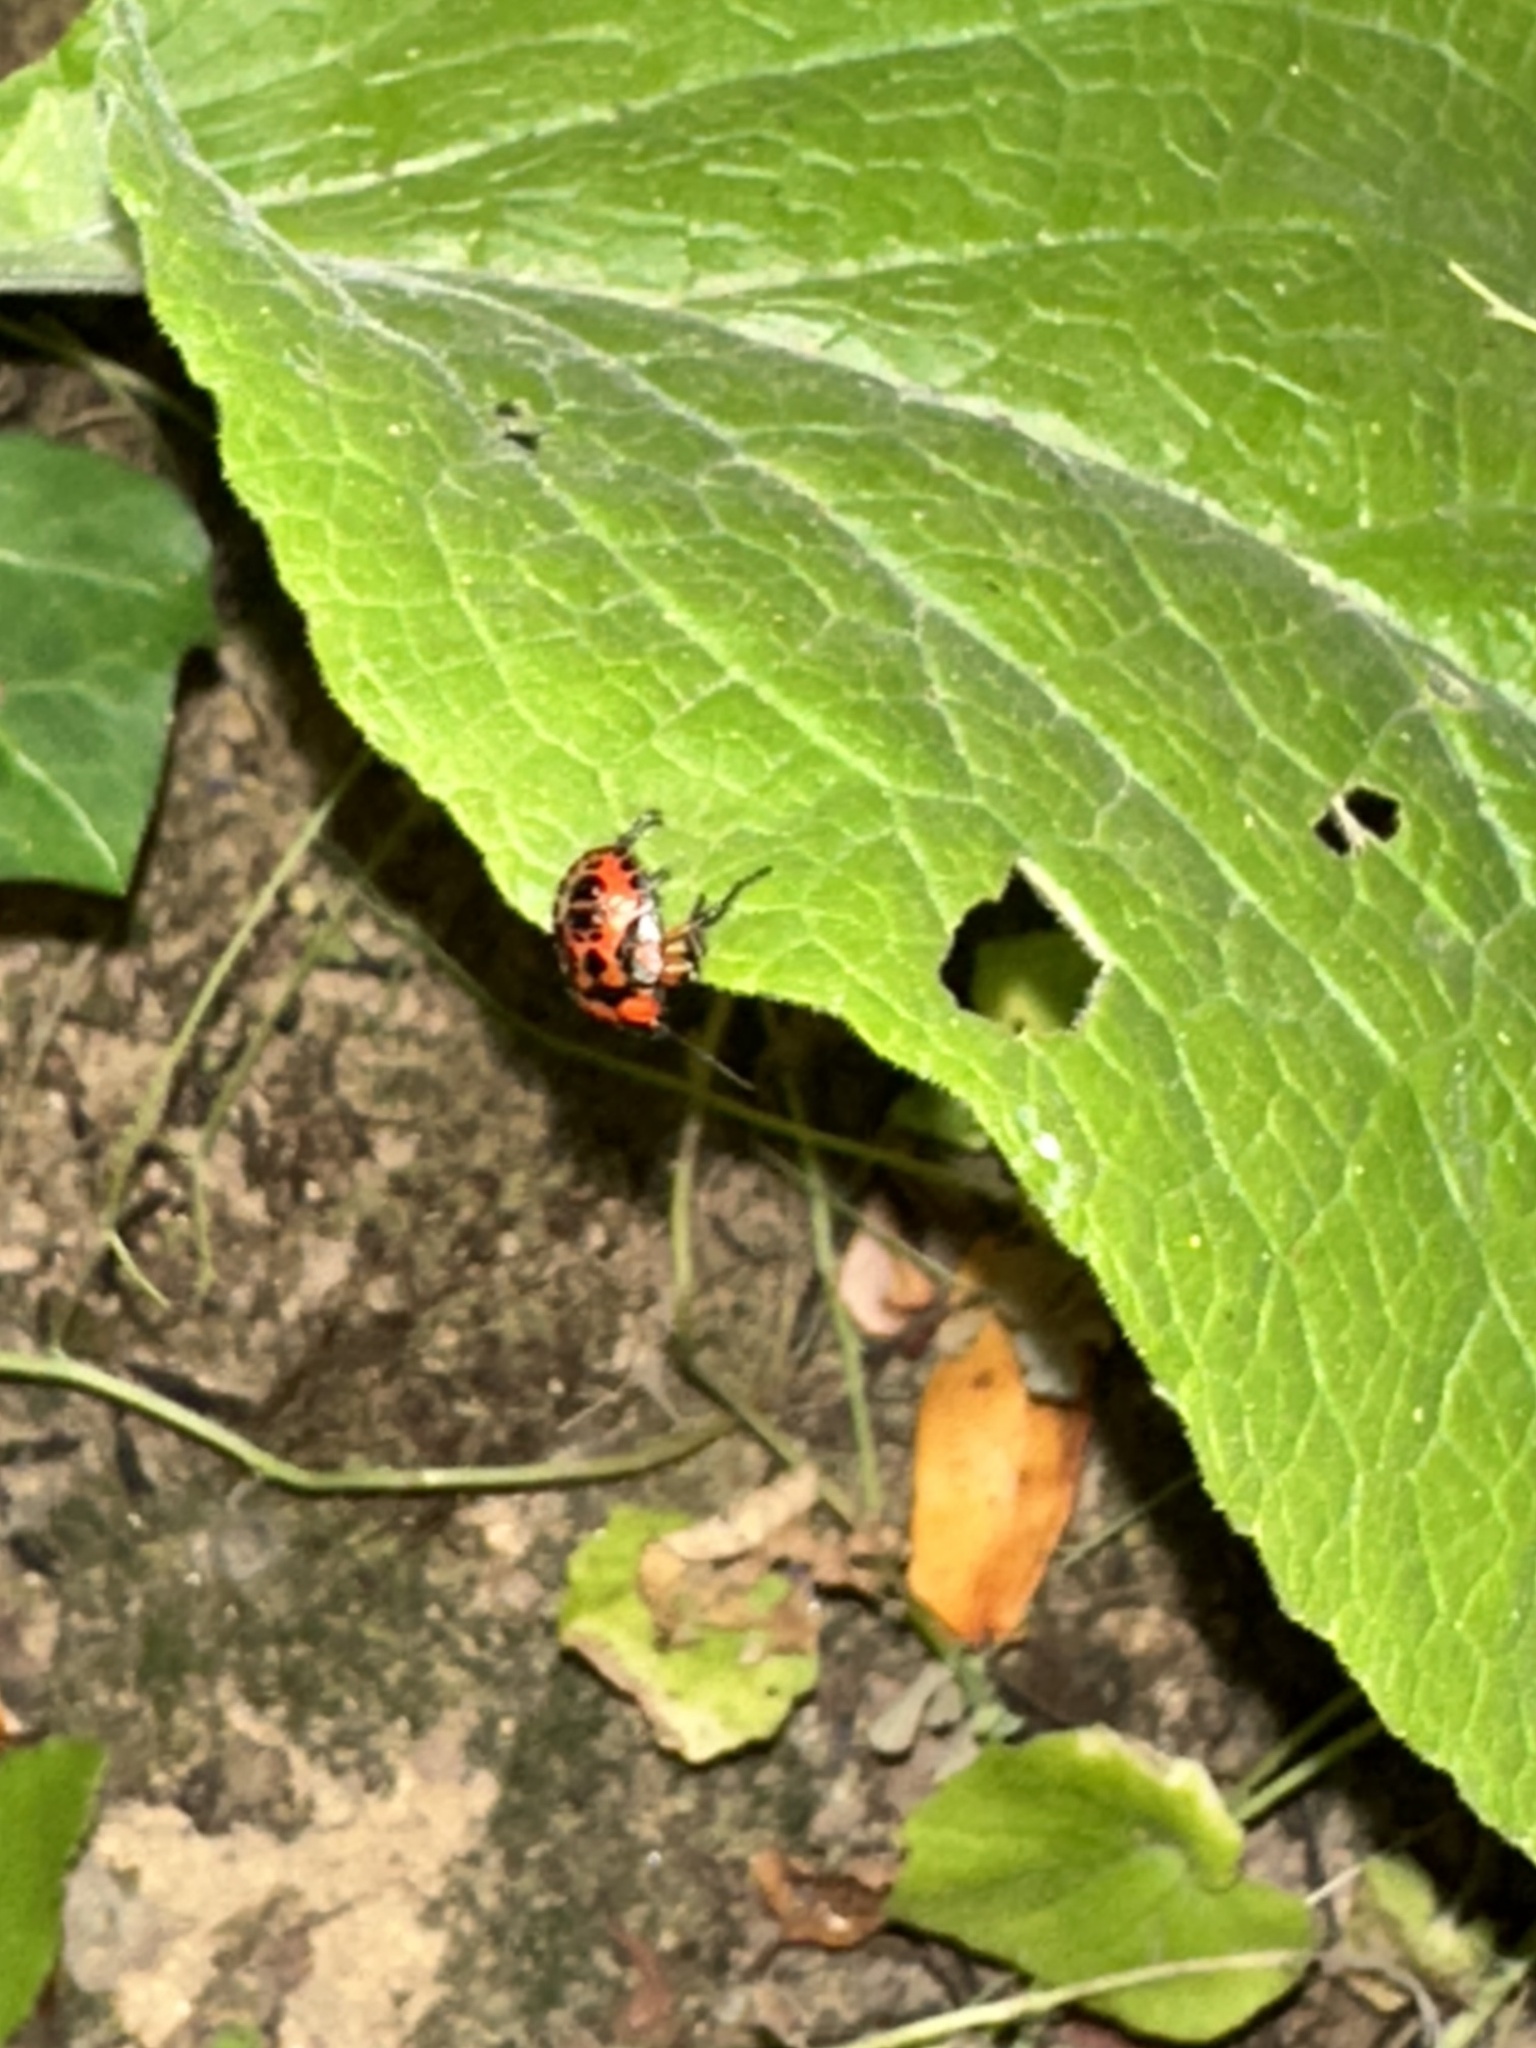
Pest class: stink_bug